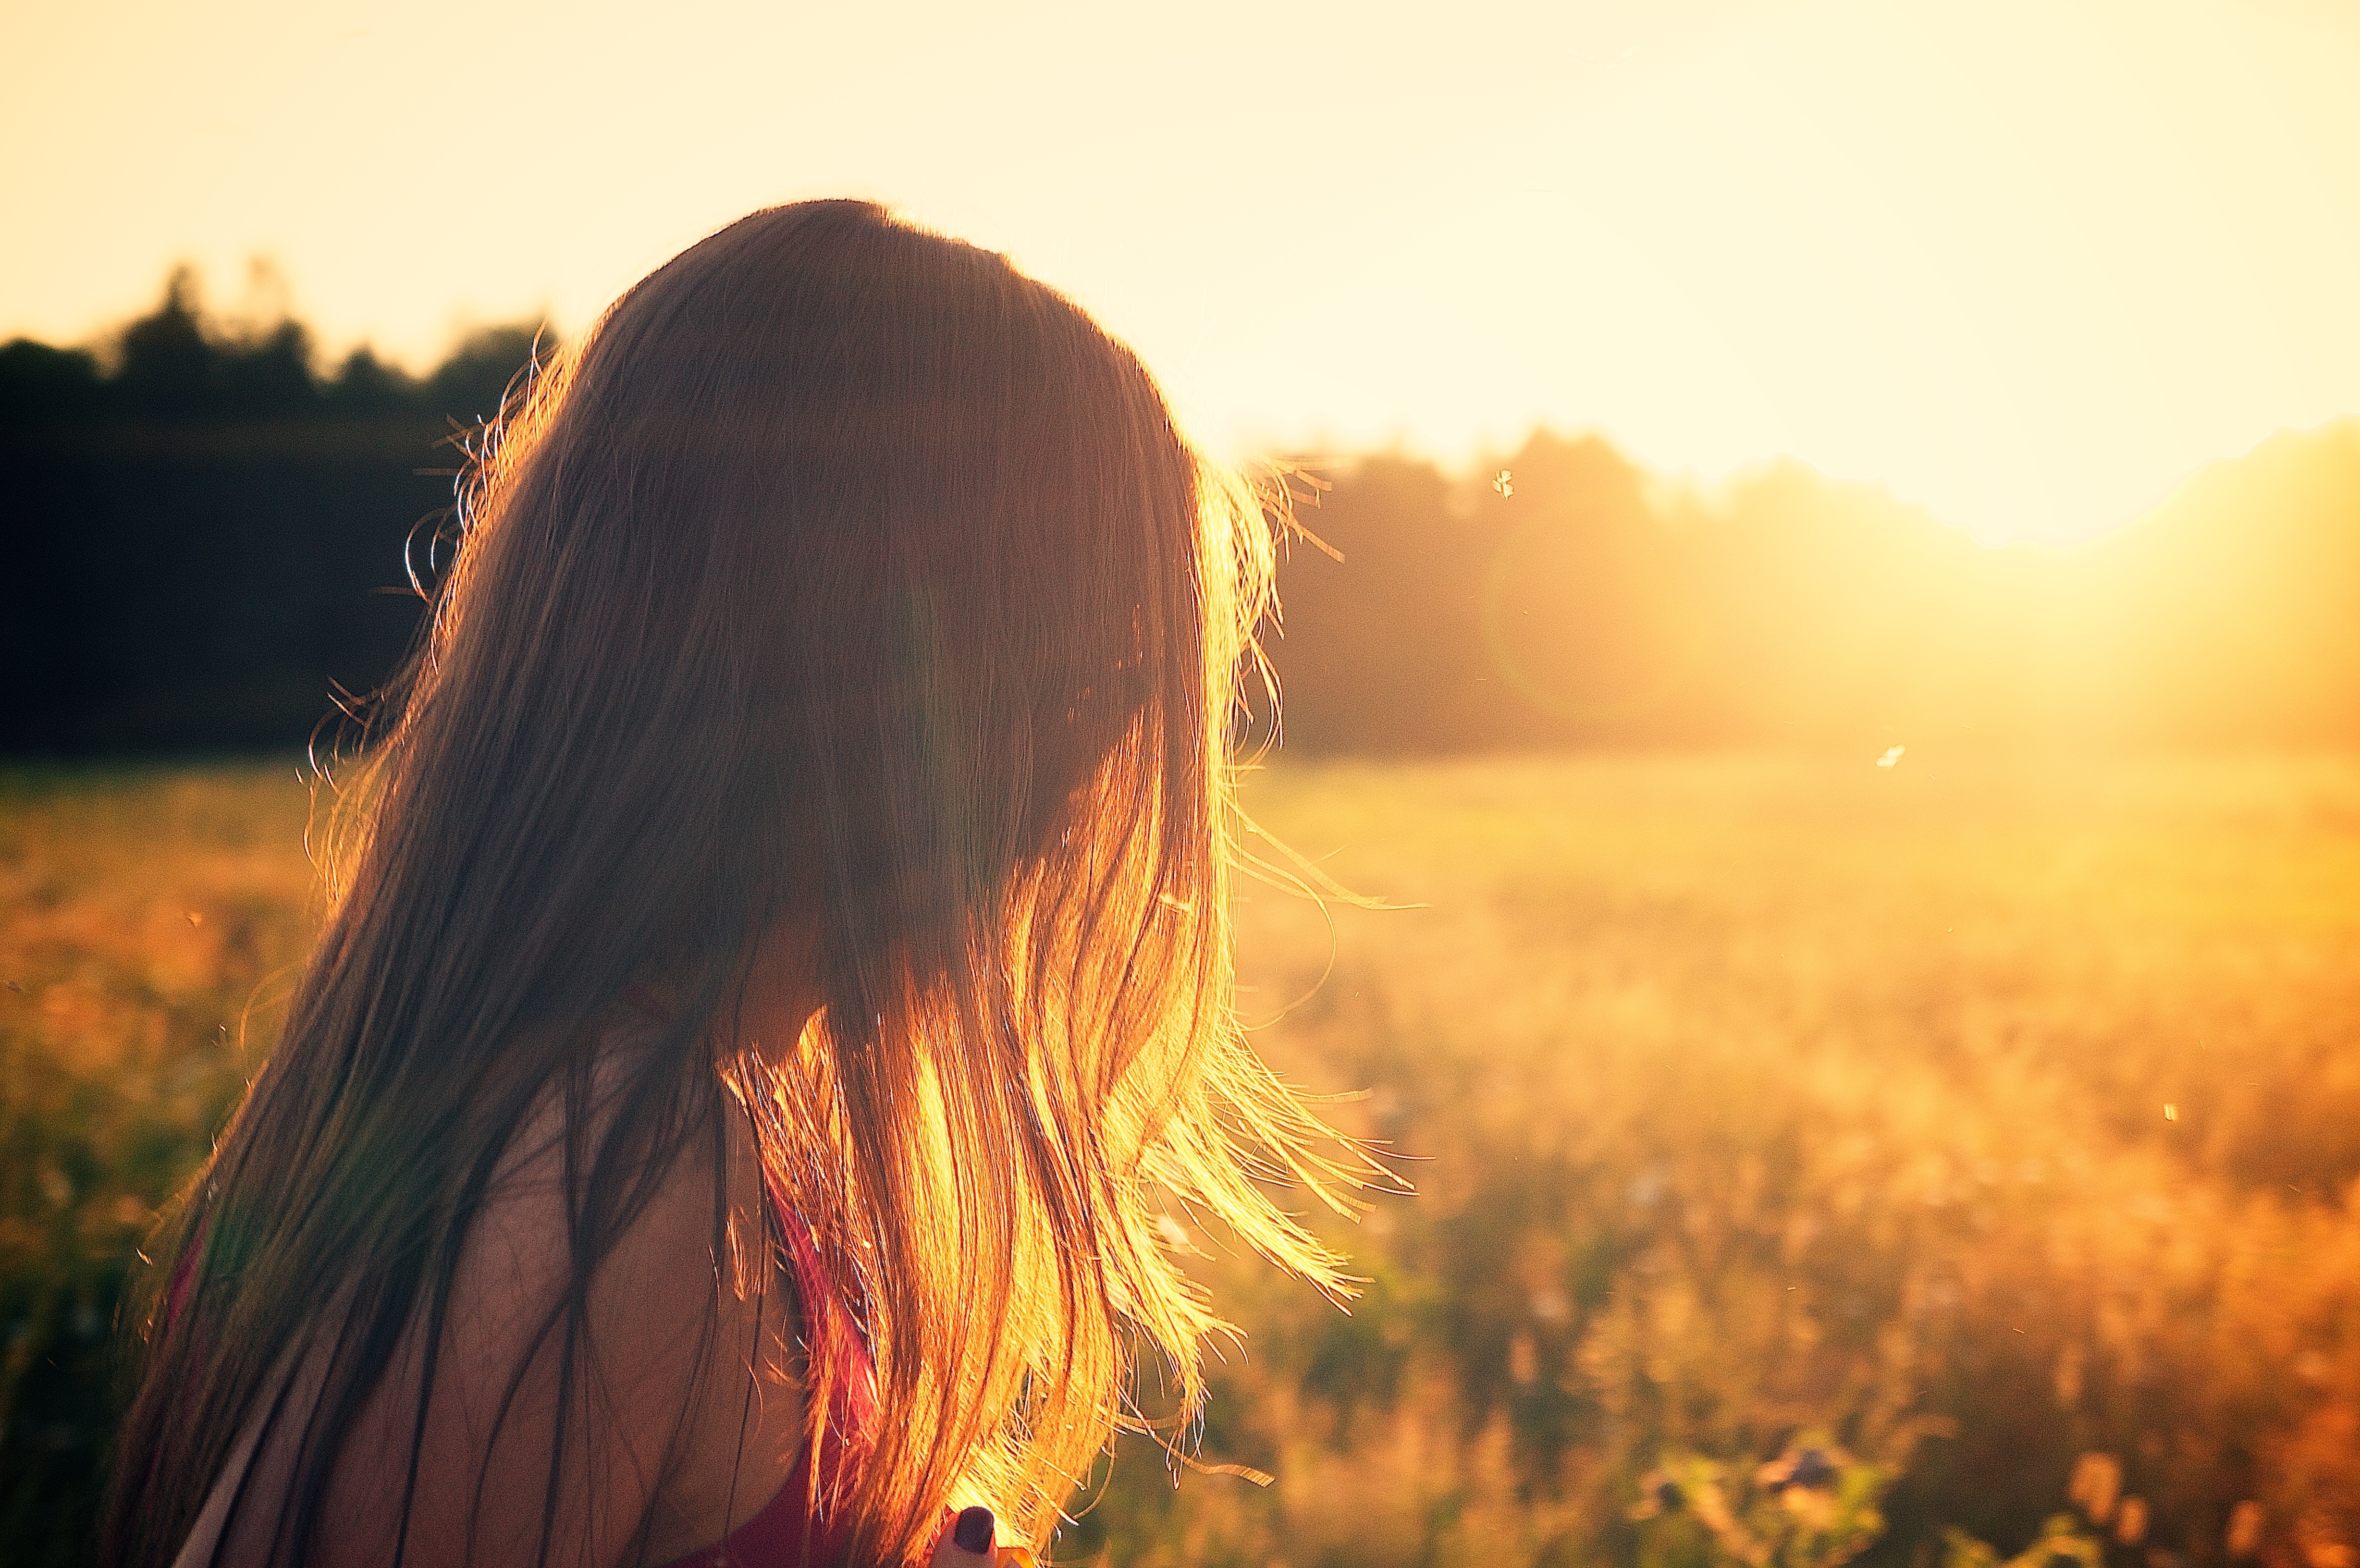
nature, girl, sunshine, sun, woman, hair, sunrise, sunset, field, sunlight, morning, flower, evening, autumn, atmospheric phenomenon